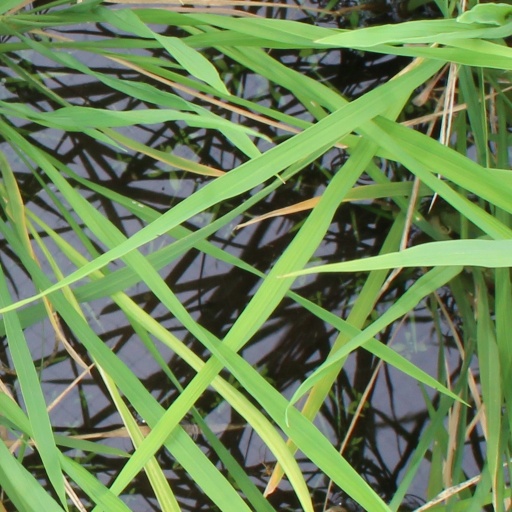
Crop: rice